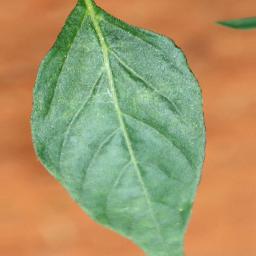
Label: healthy